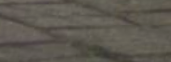
Surface type: concrete plates